Mount Seymour Provincial Park

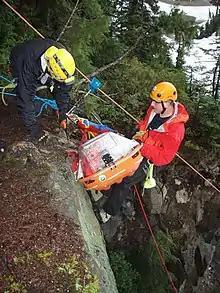
North Shore Rescue members perform a rescue training exercise on a vertical cliff.

Due to its proximity to a large metropolitan area, Mount Seymour Provincial Park attracts larger numbers of visitors and recreational users than many other rugged, mountainous areas. This in part, has led to hundreds of lost, stranded, and injured hikers, as well as many skiers and snowshoers that have required rescue, and even suffered death. Visitors should be aware there are incidents such as in July 2010, a longboarder was killed from an accident outside Mount Seymour Provincial Park.